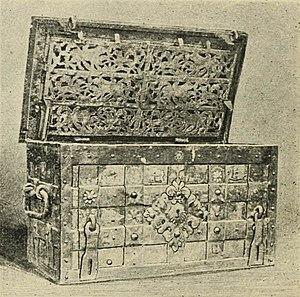
La Girona est une galéasse napolitaine, armée pour les besoins de l'Invincible Armada de 1588. Elle est commandée par Hug de Moncada i Gralla lorsqu'elle sombre près de Lacada Point, Comté de Antrim, en Irlande. Le naufrage de la Girona constitue un des épisodes les plus dramatiques de la débâcle de l'Invincible Armada en Irlande.